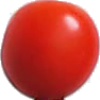
Label: Tomato Cherry Red 1